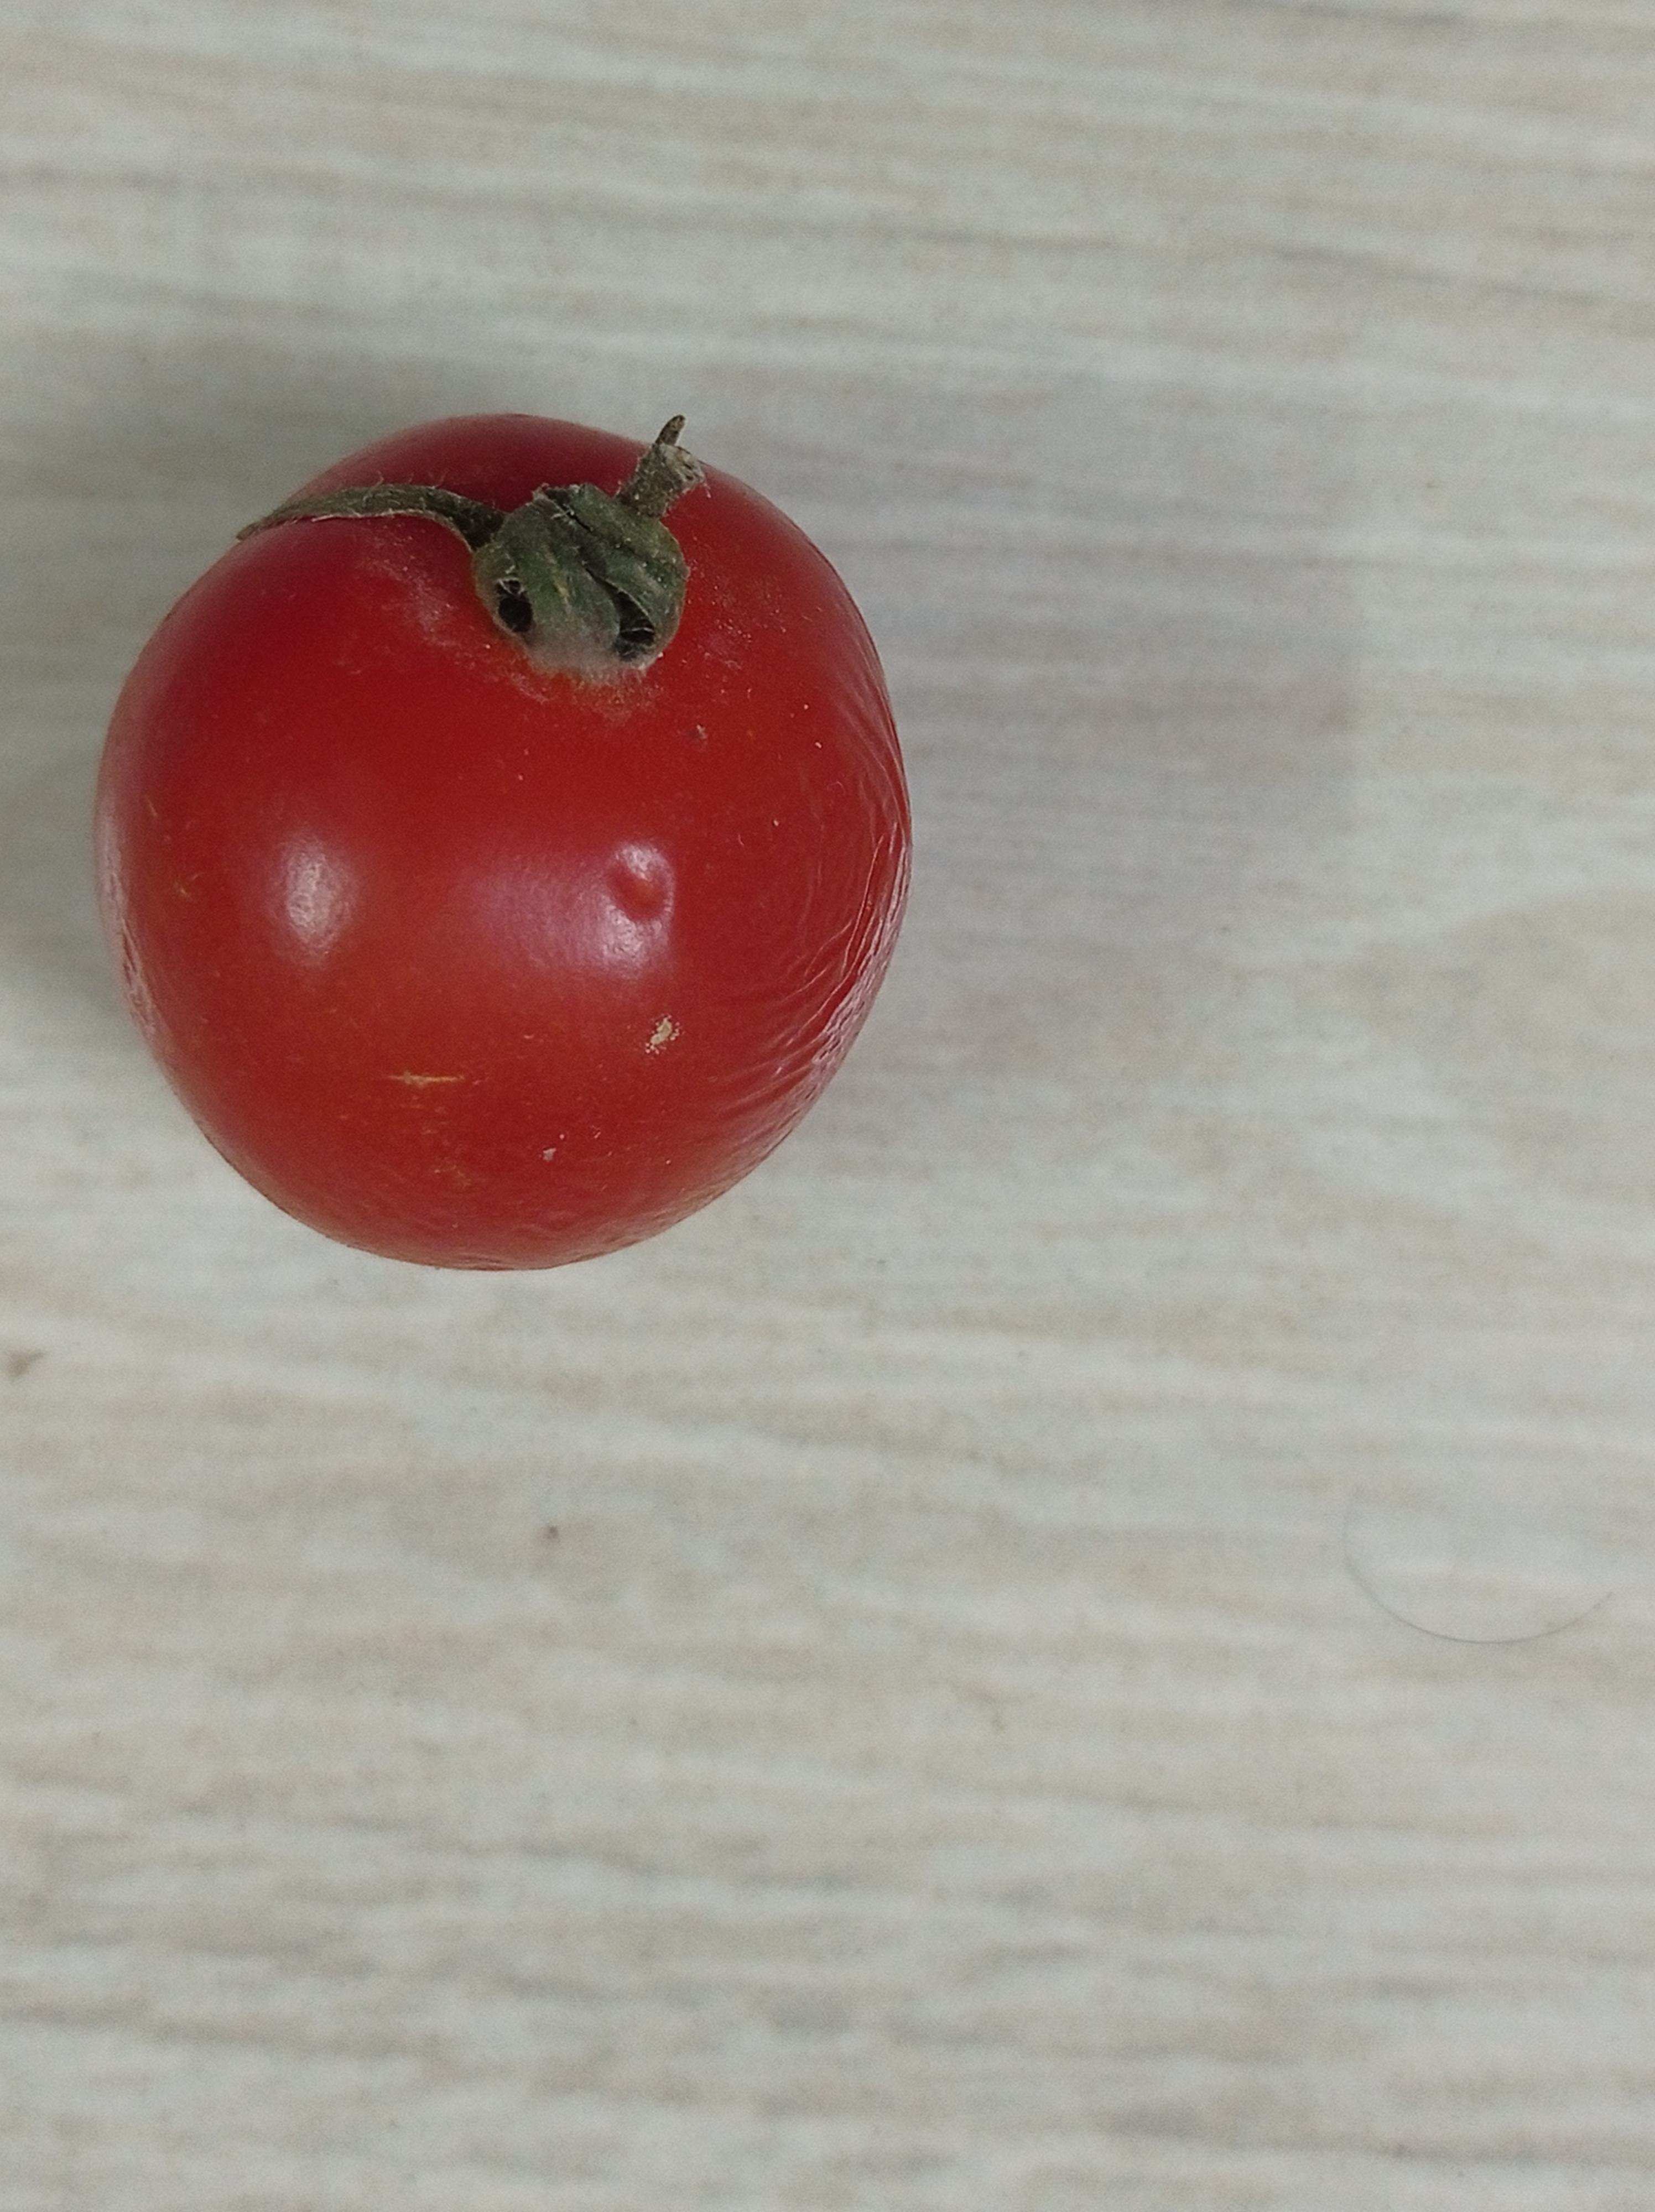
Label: Fresh